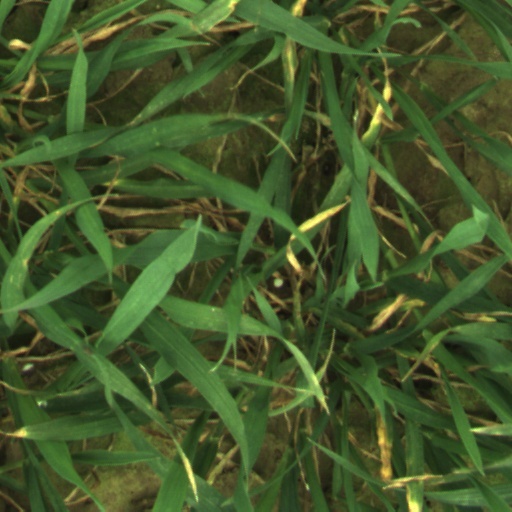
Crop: wheat